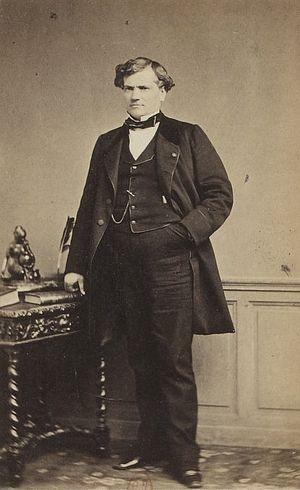
Emile Rigaud, maire d'Aix-en-Provence, entre 1852 et 1857
La ligne de Rognac à Aix-en-Provence est une ligne de chemin de fer française, à voie unique, reliant l'étang de Berre à Aix-en-Provence, dans les Bouches-du-Rhône. Sa longueur est de 25 kilomètres.
Joseph Émile Rigaud dit Émile Rigaud est un avocat une personnalité politique française, de tendance conservatrice légitimiste, ayant notamment exercé la fonction de maire d'Aix-en-Provence du 7 août 1849 au 11 janvier 1863.
De 1789 à 1799, les agents municipaux sont élus au suffrage direct pour deux ans et rééligibles, par les citoyens actifs de la commune, contribuables payant une contribution au moins égale à trois journées de travail dans la commune. Sont éligibles ceux qui paient un impôt au moins équivalent à dix journées de travail.